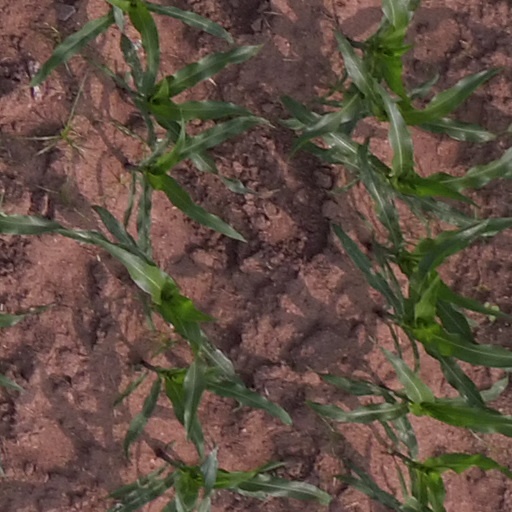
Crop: maize; corn